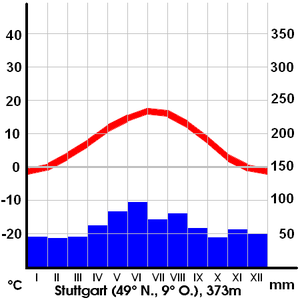
Stuttgart /ˈʃtutɡaʁt/ est la capitale du Land de Bade-Wurtemberg, dans le Sud de l'Allemagne. Sixième plus grande ville d'Allemagne, Stuttgart a une population de 613 392 habitants tandis que la région métropolitaine de Stuttgart en compte 5,3 millions.